Serenata a Maria

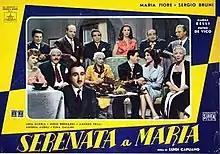

Serenata a Maria (literally "Serenade for Maria") is a 1957 Italian musical melodrama film co-written and directed by Luigi Capuano and starring Maria Fiore and Sergio Bruni.